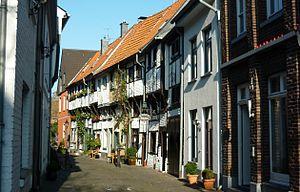
Kempen est une ville d'Allemagne située dans l'ouest du Land de Rhénanie-du-Nord-Westphalie, à la frontière des Pays-Bas dans l'arrondissement de Viersen.